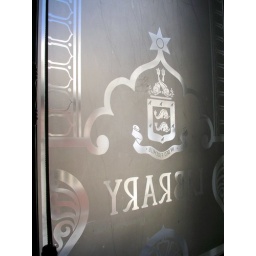
Etched glass window in Brighton Museum's &amp;quot;Local History&amp;quot; room.